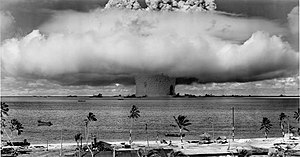
Bikini-atollen
Atomprøvesprængning på Bikini-atollen 25. juli 1946
Bikini atollen; 11°30′N 165°25′Ø. Bikini er en samling koraløer i Marshalløerne i den nordlige del af Ralik-kæden i Stillehavet. Har et samlet areal på 6 kvadratkilometer. Bikini blev i årene mellem 1946 og 1958 af det amerikanske forsvar udlagt som testområde for atomvåben.